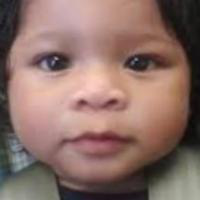
Age group: age 01-10